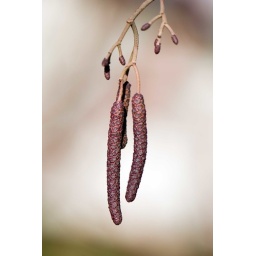
Mannelijke katjes van de zwarte els, nog niet in bloei. Male inflorescences of the black alder